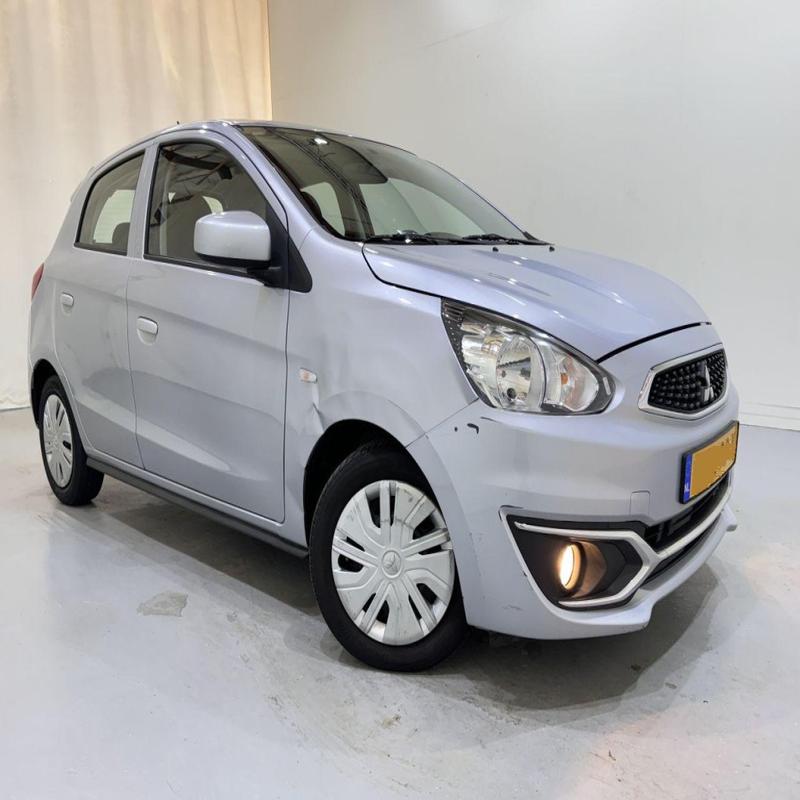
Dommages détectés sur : capot, aile avant droite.
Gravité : mineur